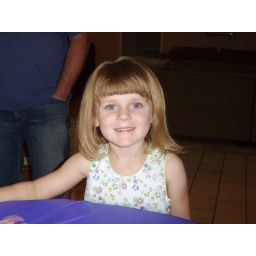
Trista by the cake table